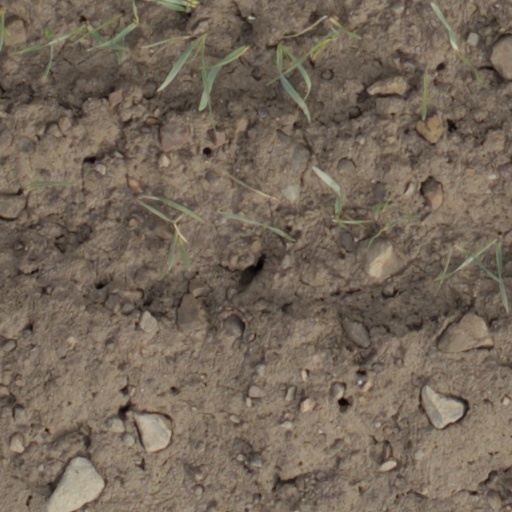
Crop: wheat